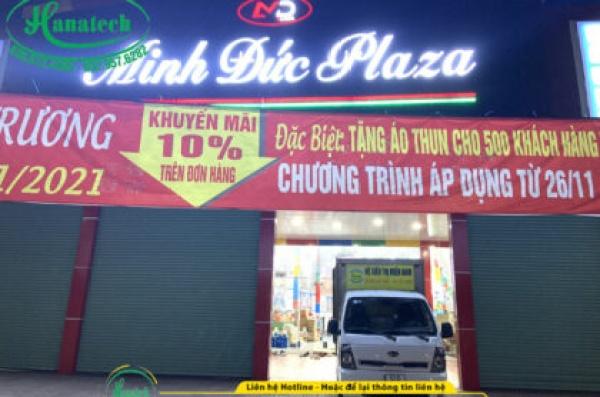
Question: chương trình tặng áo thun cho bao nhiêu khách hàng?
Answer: cho 500 khách hàng